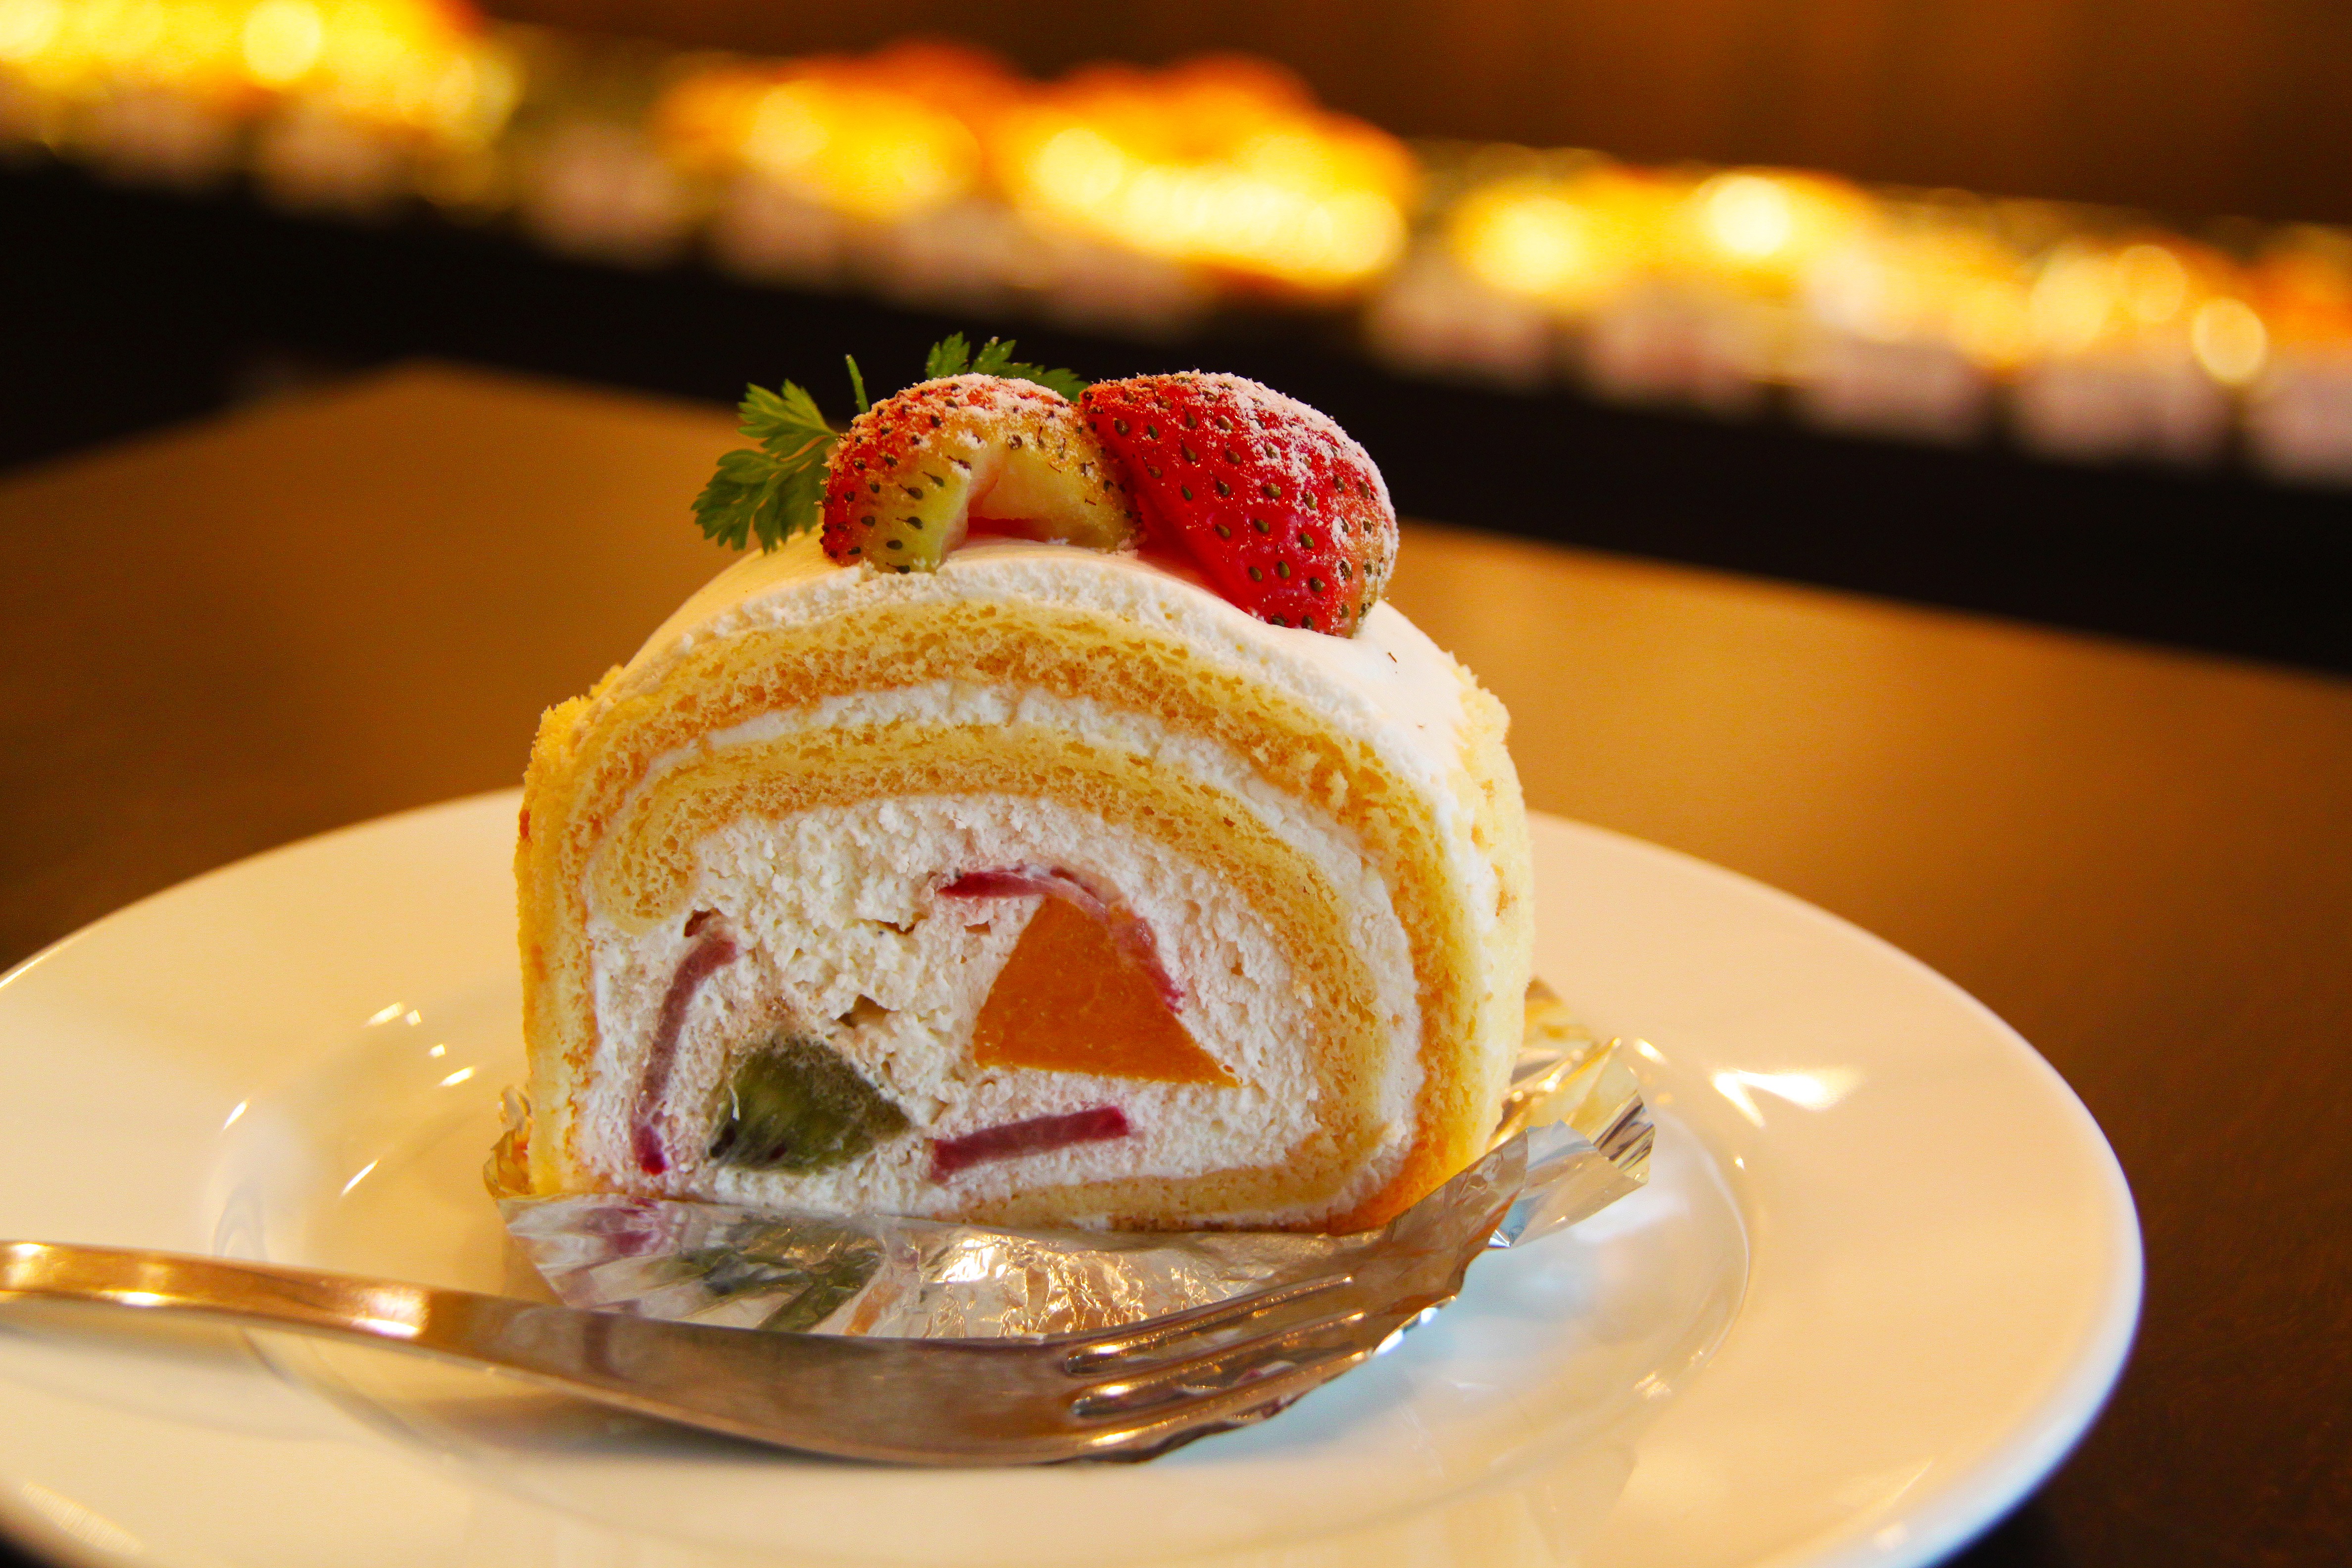
fork, sweet, dish, meal, food, produce, breakfast, baking, dessert, cuisine, cake, pastry, icing, strawberries, sweetness, flavor